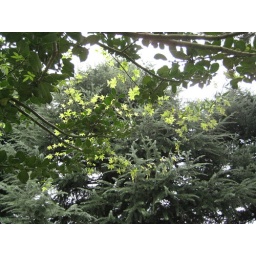
green stars in green sky